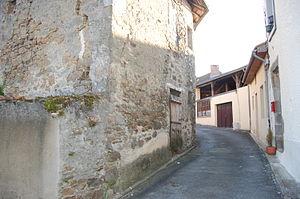
Châlus, une ruelle du quartier Noir
Châlus est une commune française située dans le département de la Haute-Vienne, en région Nouvelle-Aquitaine. Localisée au sud-ouest de Limoges et au nord-est de Périgueux, elle appartient au Limousin historique. Elle est connue pour être le lieu où le roi d'Angleterre Richard Cœur de Lion fut mortellement blessé en 1199.